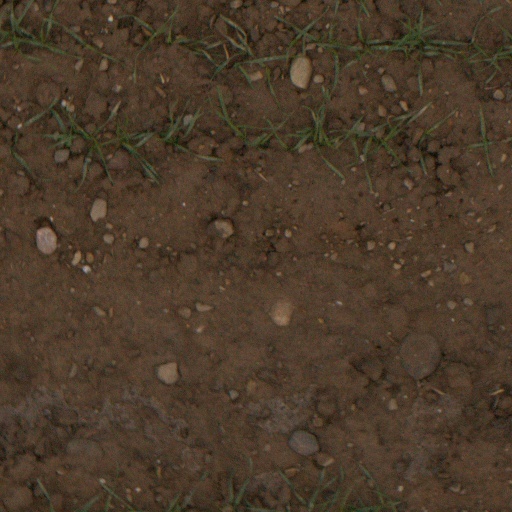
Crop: wheat